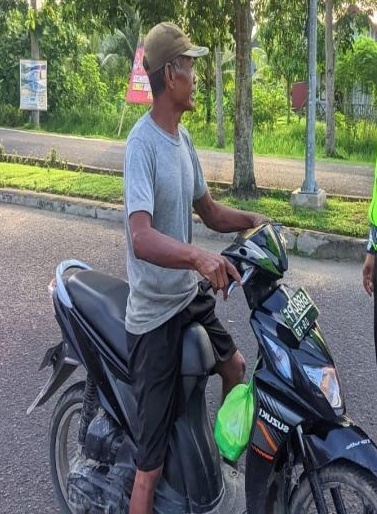
person-with-helmet: 0
person-without-helmet: 1